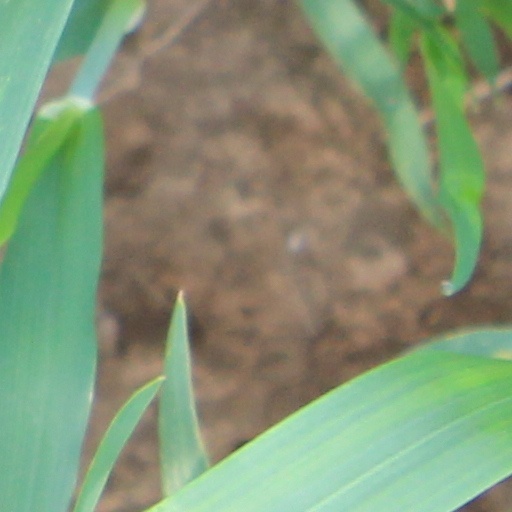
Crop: wheat